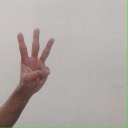
अक्षर: व